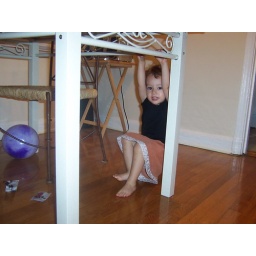
Monkeying around under the kitchen table